Latvia–Lithuania relations

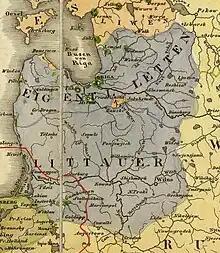
Ethnographic map of Lithuanians (Littauer) and Latvians (Letten) in 1847 by Heinrich Berghaus. The red line marks the border between Germany and Russia.

During the Livonian War (1558–83), the territory of present-day Latvia north of the Daugava was transferred to Lithuania, it became the Duchy of Livonia (1561–1677), which was an autonomous province of the GDL in 1561–69, later it belonged to the Polish–Lithuanian Commonwealth, and was administered by the Lithuanian and Polish dignitaries. To the south of the Daugava, the Duchy of Courland and Semigallia (1561–1795) under the Commonwealth was created. In 1581–1621 Riga also belonged to the Commonwealth. Riga and Liepāja were two of the three main ports for the foreign maritime trade of Lithuania.